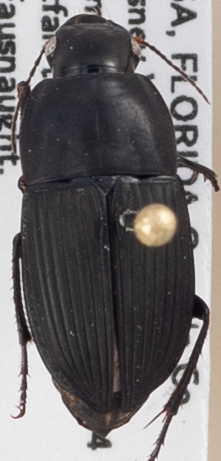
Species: Anisodactylus haplomus
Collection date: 2020-06-16
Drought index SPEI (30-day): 1.69
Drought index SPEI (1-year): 0.746
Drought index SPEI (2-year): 1.382